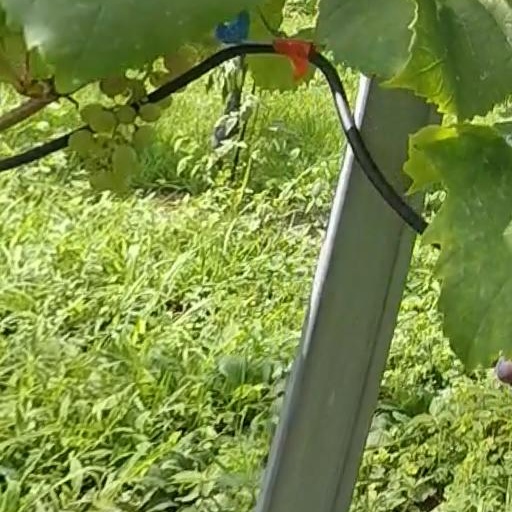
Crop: grape